Gangster's Den

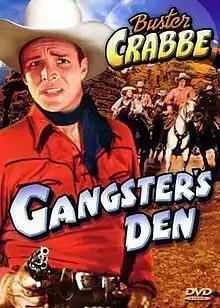
Theatrical release poster

Gangster's Den is a 1945 American Producers Releasing Corporation Western film of the "Billy the Kid" series directed by Sam Newfield. The film is notable for having three comedy relief characters; Al St. John, Emmett Lynn, and Charles King, who usually plays the villain.